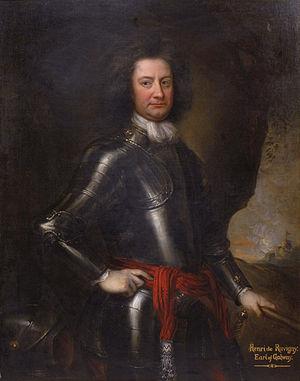
Henri de Massue, marquis de Ruvigny, vicomte puis comte de Galway, membre du Privy Council of Great Britain, fut un officier et un diplomate français qui joua un rôle important dans la guerre de la Ligue d'Augsbourg et la guerre de Succession d'Espagne.